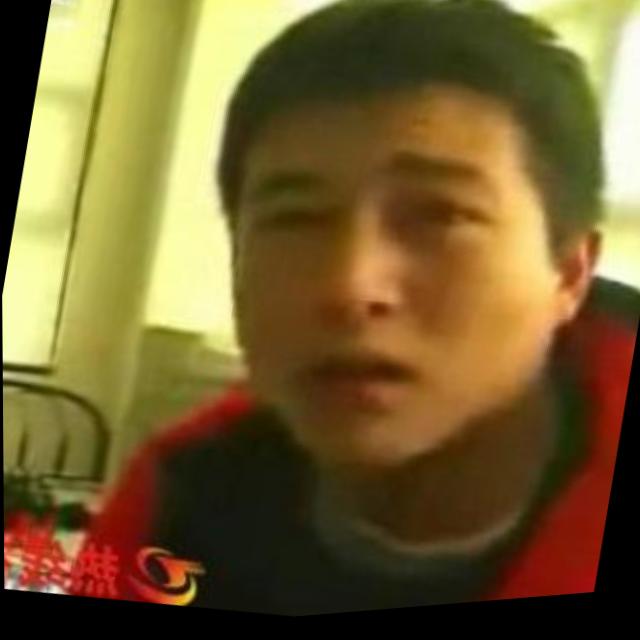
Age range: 13-20